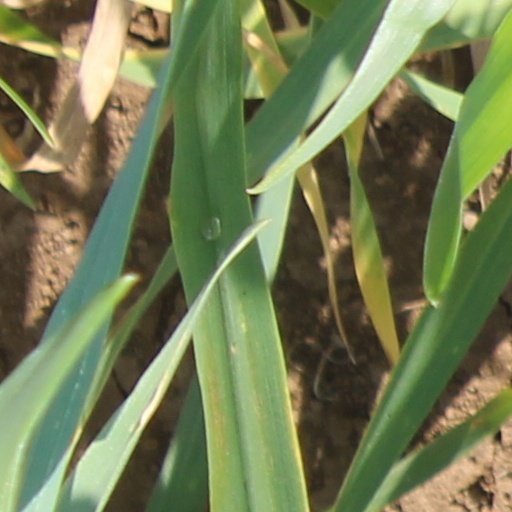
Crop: wheat